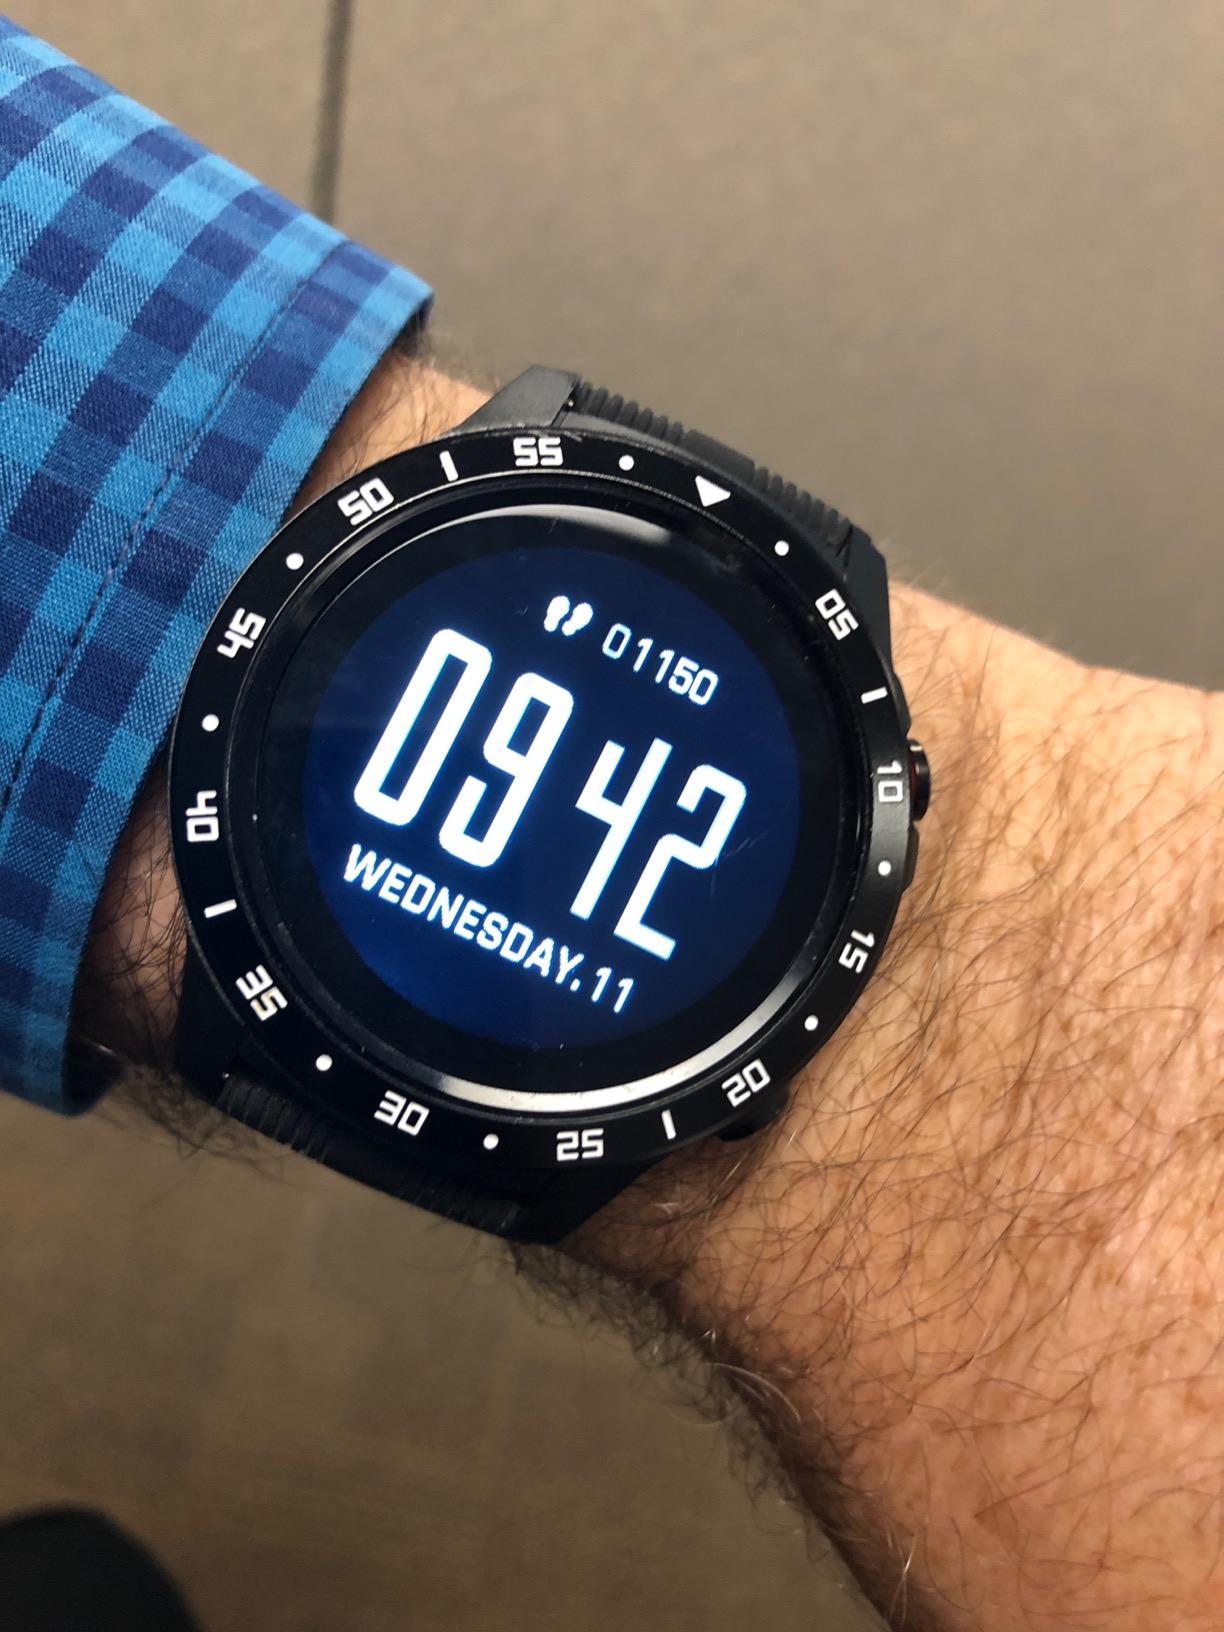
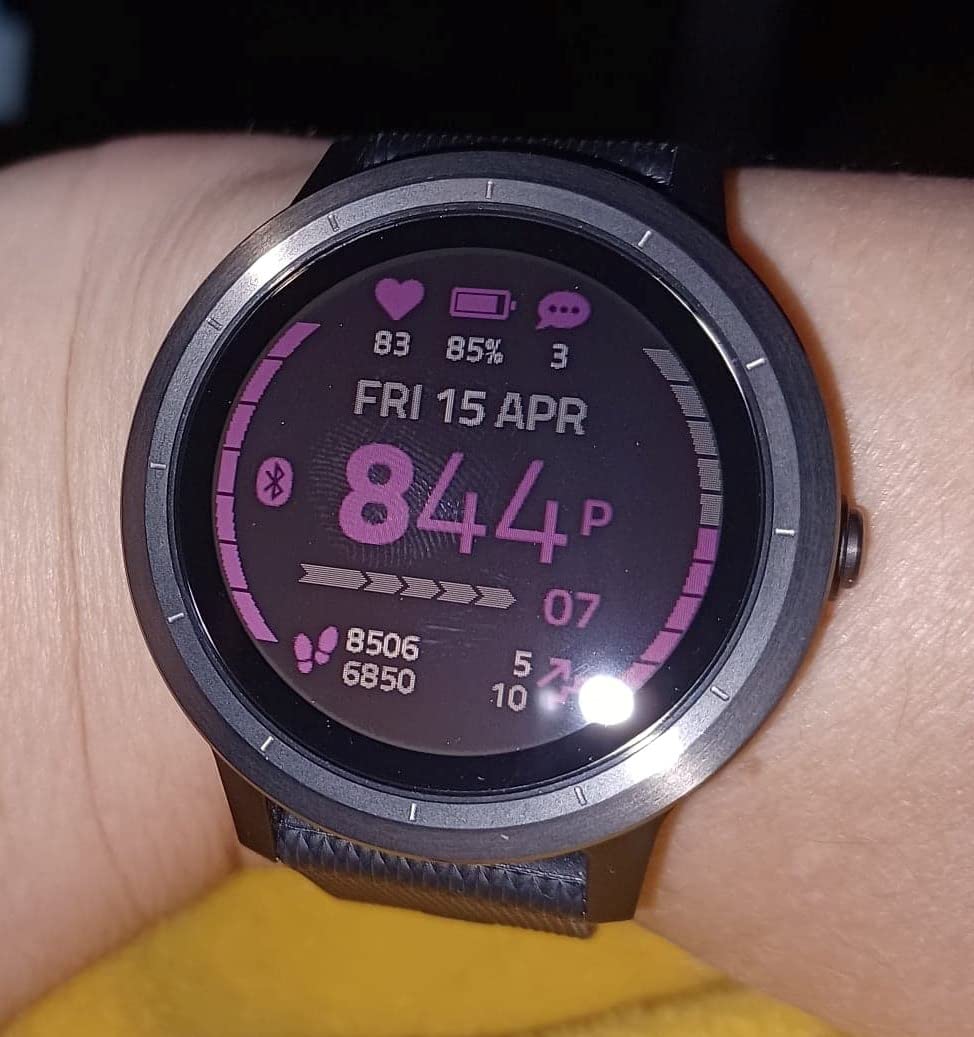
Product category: smartwatch
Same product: no